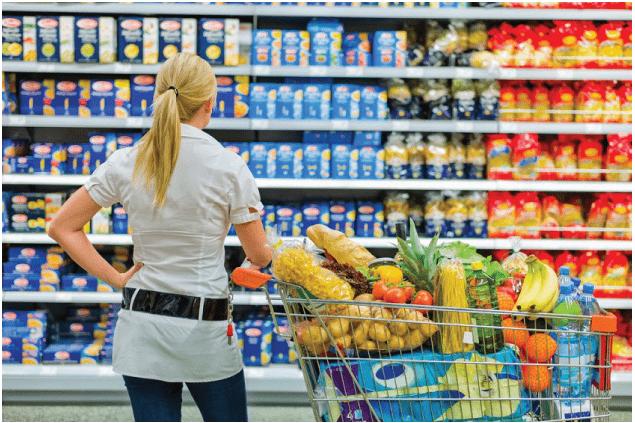
có một chiếc xe đẩy chất đầy hàng ở bên cạnh người phụ nữ